Ishikari-nabe
Also known as:
ko - Korean: 韓国語: 이시카리나베
zh - Chinese: 中国語: 石狩鍋
Category: hot pot (boiled fish)
Cuisine: Japanese
Associated cuisines: Japanese
Area: Hokkaido
Countries: Japan
Region: Eastern Asia

The dish is salmon stewed in a miso-based broth with vegetable. Typical ingredients include daikon, tofu, konjac, Chinese cabbage, potato, Welsh onion, shungiku, shiitake mushroom and butter

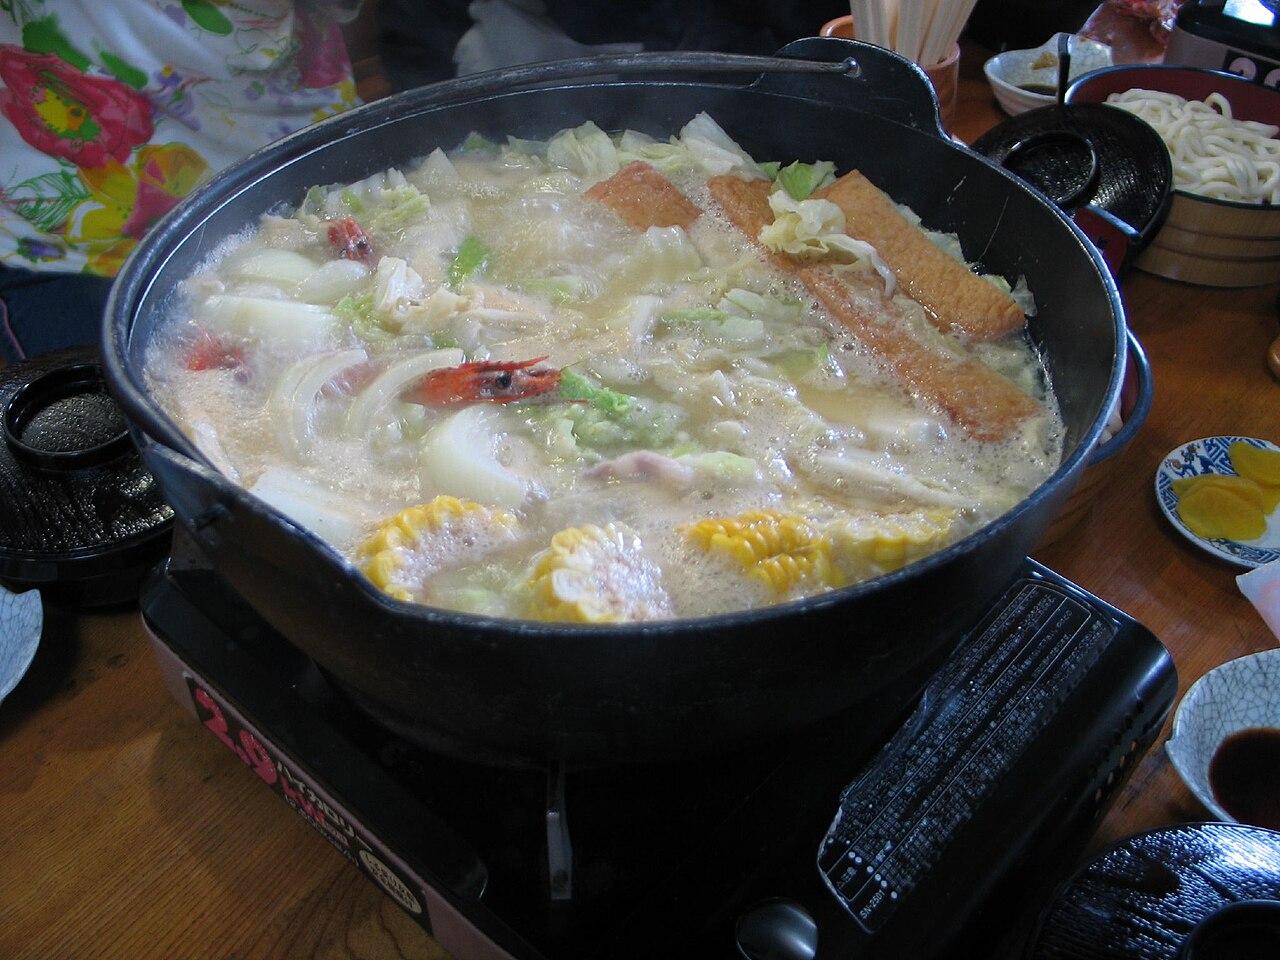
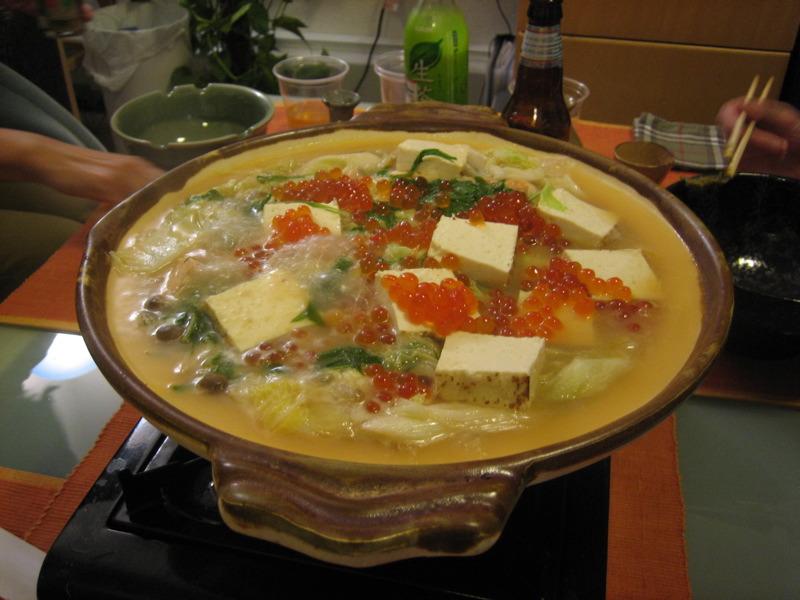